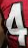
Number: 4